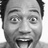
Emotion: surprise